Imane Khelif

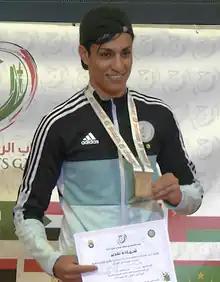
Khelif in 2023

Imane Khelif (born 2 May 1999) is an Algerian professional boxer who won the gold medal in the women's 66 kg (welterweight) boxing event at the 2024 Summer Olympics.